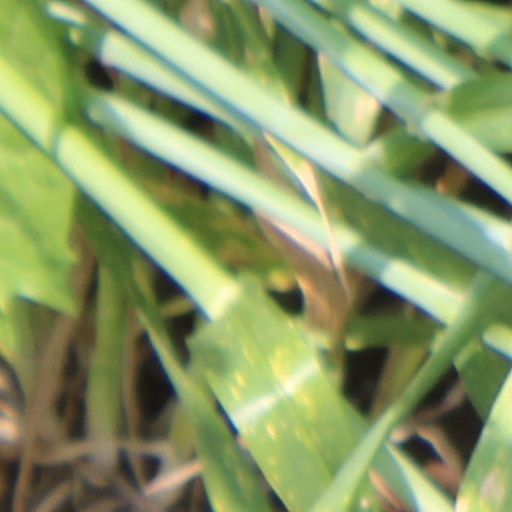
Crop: wheat